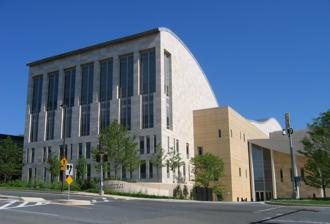
Building: Strathmore (Maryland)
Country: United States of America
Year built: 1899
Arts center in North Bethesda, Maryland, US This article reads like a press release or a news article and may be largely based on routine coverage . Please help improve this article and add independent sources . ( March 2014 ) The Music Center at Strathmore Address 5301 Tuckerman Lane North Bethesda, Maryland United States Public transit Washington Metro at Grosvenor–Strathmore Type Concert hall Capacity Music Center: 1,976 Amp: 250 Construction Opened February 2005 Years active 2005–present Architect William Rawn Associates Grimm and Parker Website www .strathmore .org Strathmore is a cultural and artistic venue and institution in North Bethesda, Maryland , United States.  Strathmore was founded in 1981 and consists of two venues: the Mansion and the Music Center. It is the home to hundreds of performances and events per year presented by Strathmore Hall Foundation, the Baltimore Symphony Orchestra , National Philharmonic , Annapolis Symphony Orchestra , Levine Music , City Dance, interPLAY Orchestra, and others. The Strathmore arts complex is connected to an upper floor of the parking garage at the Grosvenor-Strathmore Washington Metro station via an elevated pedestrian walkway, the Carlton R. Sickles Memorial Sky Bridge, named after late Congressman Carlton R. Sickles . The complex is thus accessible for patrons coming from Washington, D.C. , as well as the northern part of Montgomery County, Maryland via the Metro rail system. Background The center's President & CEO is Monica Jeffries Hazangeles. More than 5,000 artists and 2 million visitors have attended exhibitions, concerts, teas, educational events and outdoor festivals since 1983. Highlights include hosting the first National Kaleidoscope Exhibition, the world premiere of the Rhodes-Nadler Art Collection, the opening of the 1,976-seat Music Center at Strathmore in February 2005, described as “…the best place to hear an orchestra the Washington area has ever known”; and producing the world premiere concert of "cELLAbration: A Tribute to Ella Jenkins". Performance and other facilities Strathmore Mansion The Mansion at Strathmore is situated on 11 acres (45,000 m 2 ) which surround the colonial revival mansion built in 1899 for the Oyster family, and sold to Charles Corby in 1908. The Mansion houses small concerts, art exhibitions, the Strathmore Tea Room, and the Shop at Strathmore.  This is the original Strathmore venue and it remained so for almost 25 years. The Mansion features a 100-seat Dorothy M. and Maurice C. Shapiro Music room.  This room hosts the Music in the Mansion series with performances of chamber music, vocal and instrumental recitals, jazz and folk music.  There is an 1850 Broadwood piano, restored in 1994.  There are free outdoor concerts in summer, as well as the Backyard Theater for Children every Thursday morning. The art of Strathmore brings in thousands of visitors each year. There are more than two dozen exhibitions each season from local artists and from collaborations with renowned museums, such as the Baltimore Museum.  The Gudelsky Gallery Suite, located at the top of the grand staircase, was named after philanthropists, Homer and Martha Gudelsky.  Supported by a donation from the Gudelsky Family Foundation, this gallery features four galleries.  It is the only venue of its kind in Montgomery County. There is also a Sculpture Garden that winds through the complex's 11 acres (45,000 m 2 ). The Neo- Georgian mansion has columned porticos, Palladian windows and a hilltop setting, It was designed by Appleton P. Clark, Jr. , and constructed in 1902 as a summer home for Captain James F. Oyster , Mrs. James Oyster and their family.  In 1908, the Oysters sold the residence and its 99 acres (400,000 m 2 ) to Charles I. Corby and his wife, Hattie.  It was used as a summer home until 1914 when it was remodeled by architect Charles Keene, and became the permanent abode for the Corby family.  Mr. Corby died in 1926 after acquiring nearly 400 acres (1.6 km 2 ) of surrounding land and maintaining a fully operational dairy farm and a private golf course.  With the death of Mrs. Corby in 1941, the home was purchased by the Sisters of the Holy Cross in 1943 and became known as St. Angela Hall, serving as a convent and school. In 1977, the Sisters of the Holy Cross sold the mansion to the American Speech and Hearing Association (ASHA) as a temporary headquarters.  In 1979, Montgomery County purchased the property from ASHA for an Arts Center.  On June 21, 1983, after major restoration of the facility, Strathmore opened its doors to the public. The Music Center at Strathmore , which seats 1,976, is a concert hall and education center which opened in February 2005. It was funded by a combination of State of Maryland, Montgomery County, and private corporate and local resources to provide a modern concert venue for a wide variety of musical events. Anchored by the founding partners, Strathmore and the Baltimore Symphony Orchestra , resident artistic partners include the National Philharmonic, Washington Performing Arts Society, CityDance Ensemble, Maryland Classic Youth Orchestras, and Levine School of Music. The venue presents over 150 performances a year and over 75 arts and music education classes each week. Designed by William Rawn Associates Architects, Inc. of Boston along with Grimm & Parker Architects [1] of Bethesda, MD, acousticians Kirkegaard Associates of Chicago, and Theatre Projects Consultants of South Norwalk, Connecticut, the result is a critically acclaimed venue that Tim Smith from The Baltimore Sun proclaims a, “first-class space for music-making.” Design and acoustics The Music Center at Strathmore features an undulating roof that outlines the sloping form of the concert hall. Inspired by the rolling hills of the Strathmore grounds, the 190,000-square-foot (18,000 m 2 ) building is nestled into an 11-acre (45,000 m 2 ) park-like setting. The German limestone façade is punctuated by large glass walls. A six-story, 64-foot (20 m) high glass wall in the Lockheed Martin Lobby features 402 panes of glass, and opens to the outdoor Trawick Terrace that overlooks the Strathmore campus. Stratmore Performing Arts Center Strathmore (Maryland) The concert hall was designed in the traditional “shoebox” form of many international concert halls. Above the stage, a mechanized canopy of 43 individually controlled acrylic panels can be adjusted to fine-tune sound for clarity and reverberation. Tunable sound-absorbing curtains behind the bronze grilling and banners in the ceiling can be deployed out of sight to dampen or enliven the sound. The Education Center, located at the opposite end of the building, features four expansive rehearsal spaces, including a dance studio with a sprung floor and two rehearsal rooms with 40-foot (12 m) high ceilings. This wing of the building also features a children’s music classroom, a small two-story rehearsal room and nine solo and small group practice spaces. History Strathmore, which began as a turn-of-the-century mansion featuring small chamber performances and art exhibitions in 1983, developed its plans for the Music Center over 20 years ago. In 1985, Strathmore’s Board of Directors and President and CEO Eliot Pfanstiehl began discussions about the need for a larger educational and performance space. In 1996, the Baltimore Symphony Orchestra, under the leadership of former president John Gidwitz, expressed interest in creating a second home in Montgomery County, and joined Strathmore as a founding partner of the Music Center at Strathmore. In 1998, the Montgomery County Council and the Maryland State Legislature approved matching capital support ($48 million each) for the Music Center at Strathmore. After the design team was selected in 2001, work began under the direction of the county. The public-private partnership between Strathmore Hall Foundation, Inc. assumes the day-to-day management and artistic programming of the Music Center and Mansion. Hundreds of donors stepped forward to help build, equip and sustain the operation of the Music Center. Gudelsky Concert Pavilion and Gazebo , for outdoor performances. Outdoor Sculpture Garden . The grounds contain 23 commissioned and donated sculptures by various local and national artists, including works by Stefan Saal, Barton Rubenstein, Carol Gellner Levin, Foon Sham and Wendy Ross. Sculptures Located on the Bou Family Terrace, "Tetra Con Brio," a monumental sculpture of cast bronze, steel, and polished concrete, stands 12 feet (3.7 m) tall and weighs 4,500 pounds. Created by California artist Roger W. Stoller . The statue is dedicated to Benjamin O'Brien, founder of Music & Arts Centers. Artist in Residence (AIR) Program A flagship program of Strathmore’s Institute for Artistic and Professional Development, the Artist in Residence (AIR) program was created more than a decade ago to support artists as they transition to professional careers. Since its inception in 2005, the program has mentored 58 musicians ages 16–32. Every year a class of six is chosen after a competitive selection program. Strathmore Artists in Residence benefit from the support of mentor musicians, participate in professional development seminars, and are offered extensive performance opportunities throughout the 10-month program. Artists who have been a part of the program are: Joey Antico Christylez Bacon Simone Baron Owen Danoff Ethan Foote Calista Garcia Chelsey Green Seán Heely Amadou Kouyate Patrick McAvinue Ines Nassara Piotr Pakhomkin Dante’ Pope Eliot Seppa Trey Sorrells Anjali Taneja Chris Urquiaga Frédéric Yonnet See also List of concert halls List of music museums References ^ Page, Tim (2 May 2005). "The U.S. Marine Band: Earning A Salute" . The Washington Post . ^ "Mansion History" . strathmore.org . ^ "Music at Strathmore begins on a high note " by Tim Smith, The Baltimore Sun , February 7, 2005. ^ "Strathmore" . Strathmore . External links Wikimedia Commons has media related to Strathmore (Maryland) . Official website 39°1′54″N 77°6′11″W / 39.03167°N 77.10306°W / 39.03167; -77.10306 v t e North Bethesda, Maryland Includes places within the boundary of the North Bethesda census-designated place Education Montgomery County Public Schools Walter Johnson HS Academy of the Holy Cross Georgetown Preparatory School Charles E. Smith Jewish Day School Closed Charles W. Woodward HS Montrose Christian School Landmarks Linden Oak Riley-Bolten House Strathmore Closed White Flint Mall Transportation Grosvenor–Strathmore station North Bethesda station This list is incomplete. These places may have "Bethesda" or "Rockville" postal addresses. v t e Montgomery County, Maryland Washington metropolitan area Administration Montgomery County Police Department Montgomery County Public Schools Montgomery County Fire and Rescue Service Montgomery County Sheriff's Office Landmarks National Institutes of Health Shady Grove Adventist Hospital Walter Reed National Military Medical Center White's Ferry Culture BlackRock Center for the Arts Flag of Montgomery County Glenstone National Museum of Health and Medicine Strathmore Sports Bethesda Big Train Gaithersburg Giants Rockville Express Silver Spring-Takoma Thunderbolts Maryland SoccerPlex Education Colleges Ana G. Méndez University Capital Area Campus Montgomery College Uniformed Services University of the Health Sciences Universities at Shady Grove Washington Adventist University High schools Bethesda-Chevy Chase Blair Blake Churchill Clarksburg Damascus Edison Einstein Gaithersburg Johnson Kennedy Magruder Northwest Northwood Paint Branch Poolesville Quince Orchard Richard Montgomery Rockville Seneca Valley Sherwood Springbrook Watkins Mill Wheaton Whitman Wootton Private Barrie School Brookewood School Cristo Rey Georgetown Prep Good Counsel The Avalon The Heights Holy Child Holy Cross Montrose Christian St. Andrew's Stone Ridge Transportation Air Montgomery County Airpark Public transportation Metrobus Metrorail RideOn Highways Capital Beltway Inter-county Connector Interstate 270 Interstate 370 Roads Clopper Road Connecticut Avenue East-West Highway Georgia Avenue Germantown Road Great Seneca Highway New Hampshire Avenue Norbeck Road Old Georgetown Road Quince Orchard Road River Road Rockville Pike Sandy Spring Road University Boulevard Veirs Mill Road v t e Museums in Maryland Art Academy Art African Art Museum of Maryland Albin O. Kuhn Gallery American Visionary Art Art Gallery at the University of Maryland Baltimore Museum of Art Brooke Whiting House of Art Center for Art, Design and Visual Culture Charm City Art Space Contemporary David C. Driskell Center Glenstone Havre de Grace Decoy Museum Janus Museum Maryland Art Place Maryland Institute College of Art Galleries Ratner Museum School 33 Art Center Strathmore Walters Art Museum Ward Museum of Wildfowl Art Washington County Fine Arts Aerospace and aviation College Park Aviation Museum Glenn L. Martin Maryland Aviation Museum Goddard Visitor Center Hagerstown Aviation Museum Massey Air Museum Patuxent River Naval Air Museum Entertainment Chesapeake Children's Museum Port Discovery Radio & Television Museum Ripley's Believe It or Not! Museum History and historic houses Adkins Historical Museum Baltimore Museum of Industry Banneker-Douglass Museum Barbara Fritchie House and Museum Beall–Dawson House Belair Mansion Belair Stable Museum Benson–Hammond House Bowman House Button Farm Living History Center Clara Barton National Historic Site Carroll County Farm Museum Carroll Mansion Costen House Cray House Darnall's Chance Edgar Allan Poe House and Museum Evergreen Museum & Library Furnace Town Girdletree Barnes Bank Government House Great Blacks in Wax Museum Hager House Hammond–Harwood House Hampton National Historic Site Hancock's Resolution His Lordship's Kindness Historic London Town Historic St. Mary's City Homewood Museum J. Millard Tawes Historical Museum Jerusalem Mill Village Julia A. Purnell Museum Kennedy Farm Ladew Topiary Gardens La Grange Plantation Laurel Museum Marietta House Museum Maryland Center for History and Culture Maryland State House Miller House Museum Montpelier Mansion Mother Seton House Mount Clare Museum House Mount Harmon Plantation Oxon Cove Park and Oxon Hill Farm Pemberton Hall National Colonial Farm Poplar Hill Mansion Riversdale Rose Hill Manor Park & Children's Museum Schifferstadt Architectural Museum Smallwood State Park Sotterley Plantation Star Spangled Banner Flag House Steppingstone Museum Surratt House Museum Susquehanna State Park Taylor House Teackle Mansion Thomas Stone National Historic Site Tudor Hall (Bel Air, Maryland) Tudor Hall (Leonardtown, Maryland) Union Mills Homestead William Paca House & Garden Maritime Annapolis Maritime Museum Calvert Marine Museum Capt. Salem Avery House Chesapeake Bay Maritime Museum Concord Point Lighthouse Cove Point Light Havre de Grace Maritime Museum Historic Ships in Baltimore Joppa Wharf Museum Maryland Dove Ocean City Life-Saving Station Museum Point Lookout Light Richardson Maritime Museum Thomas Point Shoal Lighthouse Tilghman Watermen's Museum Turkey Point Light Station Upper Bay Museum U.S. Naval Academy Museum Waterman's Museum Military Airmen Memorial Museum Antietam National Battlefield Bainbridge Naval Training Center Museum Fort Frederick State Park Fort George G. Meade Museum Fort McHenry Fort Washington Park Maryland Museum of Military History Monocacy National Battlefield National Cryptologic Museum Point Lookout State Park Railway B&O Railroad Museum Baltimore Streetcar Museum Boonsboro Trolley Museum Brunswick Heritage Museum Chesapeake Beach Railway Museum Hagerstown Roundhouse Museum Huntington Railroad Museum La Plata train station Marion Station Railroad Museum National Capital Trolley Museum Perryville Railway Museum Queponco railway station Stevensville train depot The Train Room and Museum Walkersville Southern Railroad Museum Western Maryland Railway Historical Society Museum Science, natural history and medicine Baltimore Public Works Museum Blackwater National Wildlife Refuge B. Olive Cole Pharmacy Museum Cylburn Nature Museum Deep Creek Lake Discovery Center Discovery Station Eden Mill Nature Center Lamar Heritage and Culture Center Maryland Science Center National Electronics Museum National Museum of Dentistry National Museum of Civil War Medicine National Museum of Health and Medicine National Wildlife Visitor Center at Patuxent Research Refuge Stonestreet Museum of 19th Century Medicine University of Maryland School of Nursing Living History Museum William P. Didusch Center for Urologic History Sports Babe Ruth Birthplace Museum National Lacrosse Hall of Fame and Museum National Sailing Hall of Fame Transportation Bob's Vintage Museum Canal Place C&D Canal Museum Chesapeake and Ohio Canal National Historical Park Queen City Transportation Museum Thrasher Carriage Museum Wheels of Yesterday Heritage Banneker-Douglass Museum Jewish Museum of Maryland Latvian Museum National Slavic Museum Reginald F. Lewis Museum of Maryland African American History & Culture Miscellaneous Anne Arundel County Free School Christian Heritage Museum George Alfred Townsend Museum Mt. Zion One Room School National Museum of Language National Shrine of St. Elizabeth Ann Seton St. Martin's Episcopal Church Museum Phoenix Shot Tower Sturgis One Room School Wye Grist Mill v t e Music venues of Maryland Outdoor Merriweather Post Pavilion Northwest Stadium Pier Six Pavilion Pimlico Race Course Rocky Gap State Park Merriweather Park at Symphony Woods Theaters and clubs Arch Social Club Avalon Theatre Charm City Art Space Columbia Center for Theatrical Arts Concordia Hall Hippodrome Theatre Lithuanian Hall Lyric Opera House Joseph Meyerhoff Symphony Hall The Ottobar Rams Head Live! Strathmore Toby's Dinner Theatre Arenas Retriever Activities Center CFG Bank Arena Chesapeake Employers Insurance Arena SECU Arena XFINITY Center Festivals HFStival Takoma Park Folk Festival Virgin Festival Historic venues Hammerjacks Maryland Theater Recher Theatre University theaters Clarice Smith Performing Arts Center Tawes Theatre Earl and Darielle Linehan Concert Hall Authority control databases International VIAF National Germany Geographic MusicBrainz place